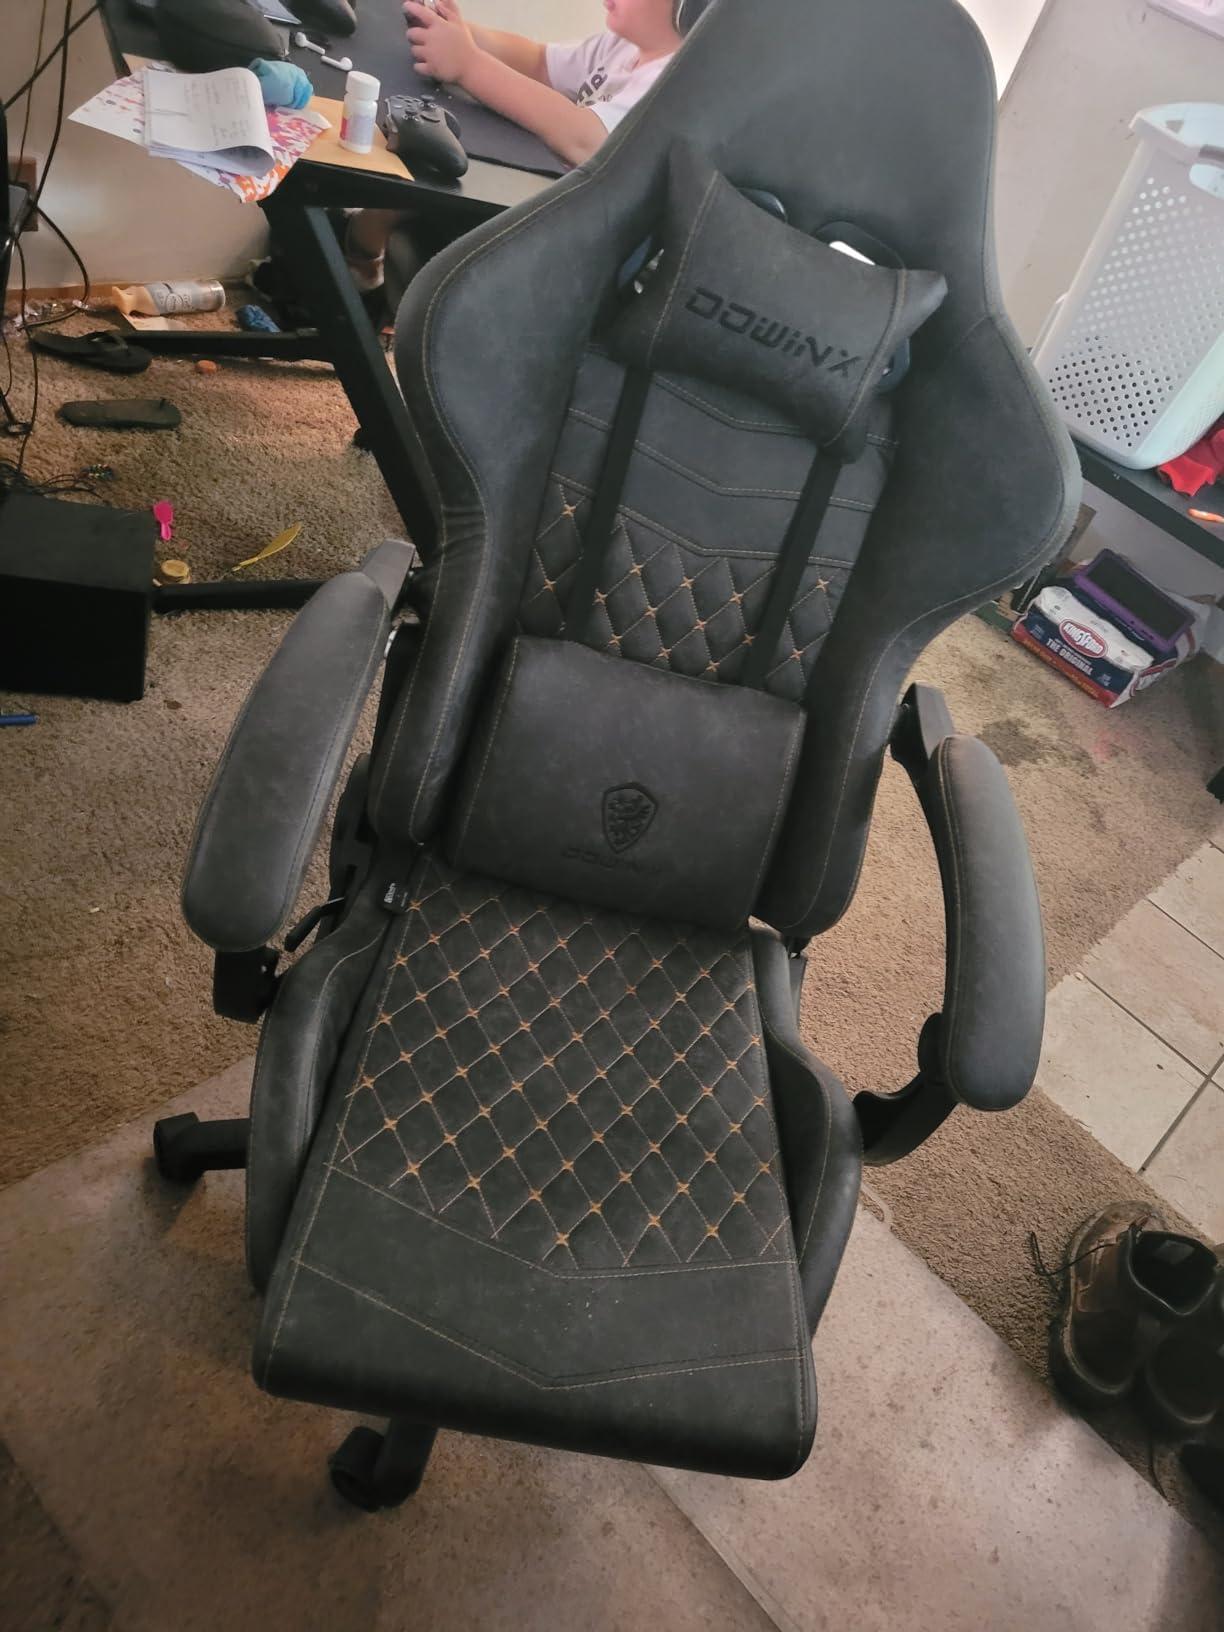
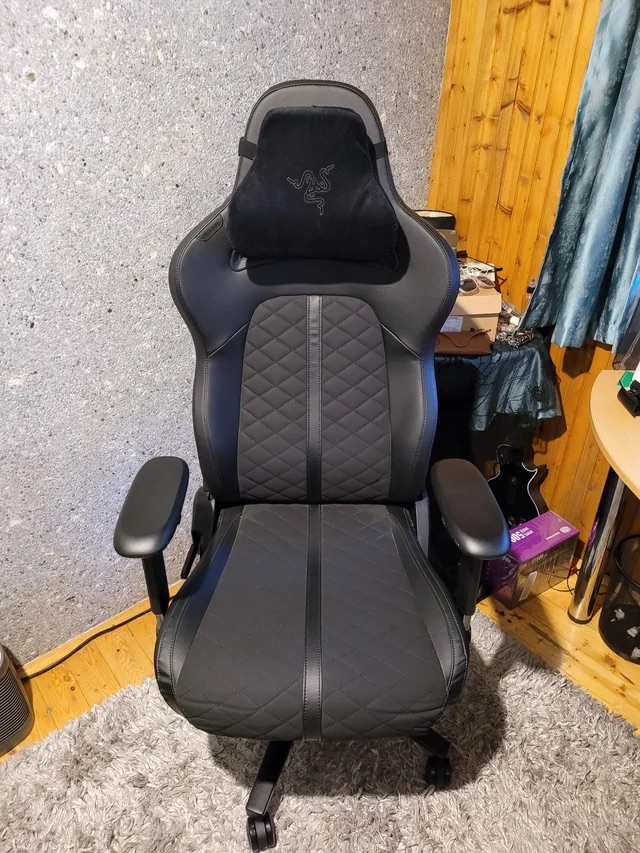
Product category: items_chair
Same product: no